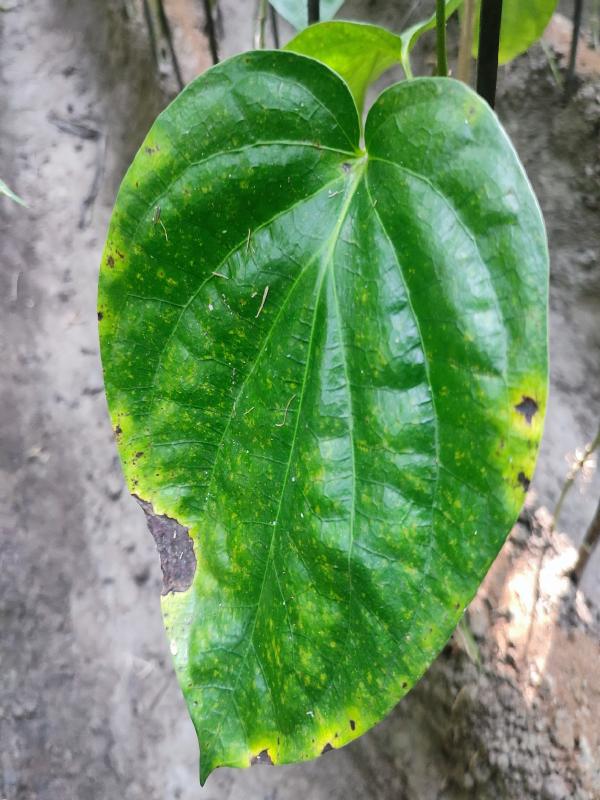
Label: Bacterial_Leaf_Disease